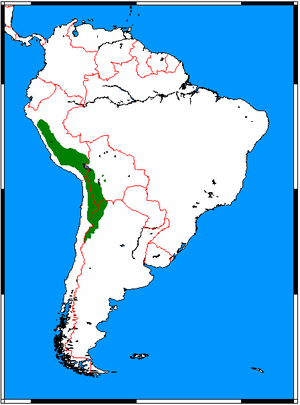
La vigogne est une espèce de mammifères d'Amérique du Sud qui vit sur les hauts plateaux de la cordillère des Andes. Tout comme l'alpaga, la vigogne appartient au genre Vicugna, au sein de la famille des camélidés. Une étude récente montre que, malgré quelques croisements, le lama, animal domestique, descend du guanaco, animal sauvage, alors que l'alpaga, animal domestique, descend de la vigogne, animal sauvage. La laine de sa toison particulièrement fine est utilisée pour fabriquer des vêtements de luxe.